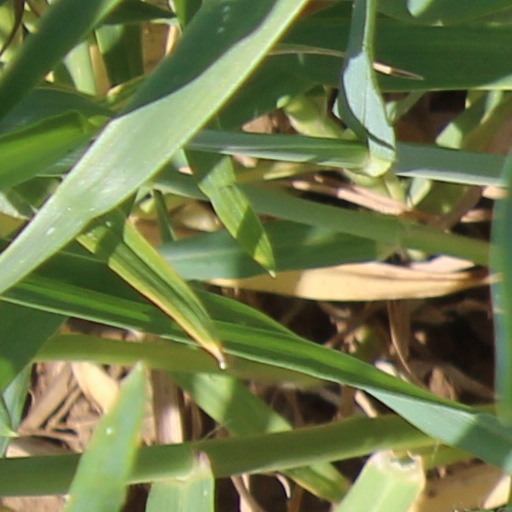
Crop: wheat